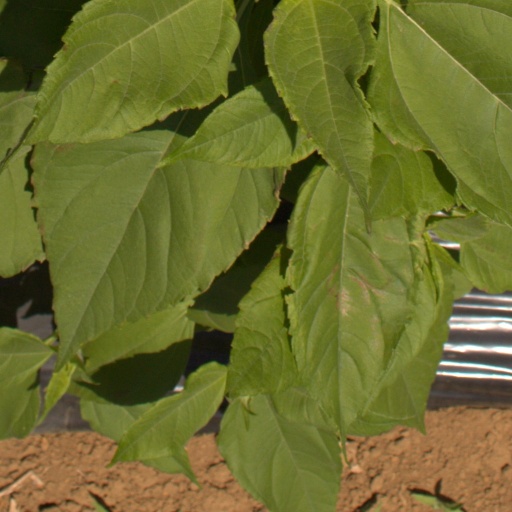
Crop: Jerusalem artichoke